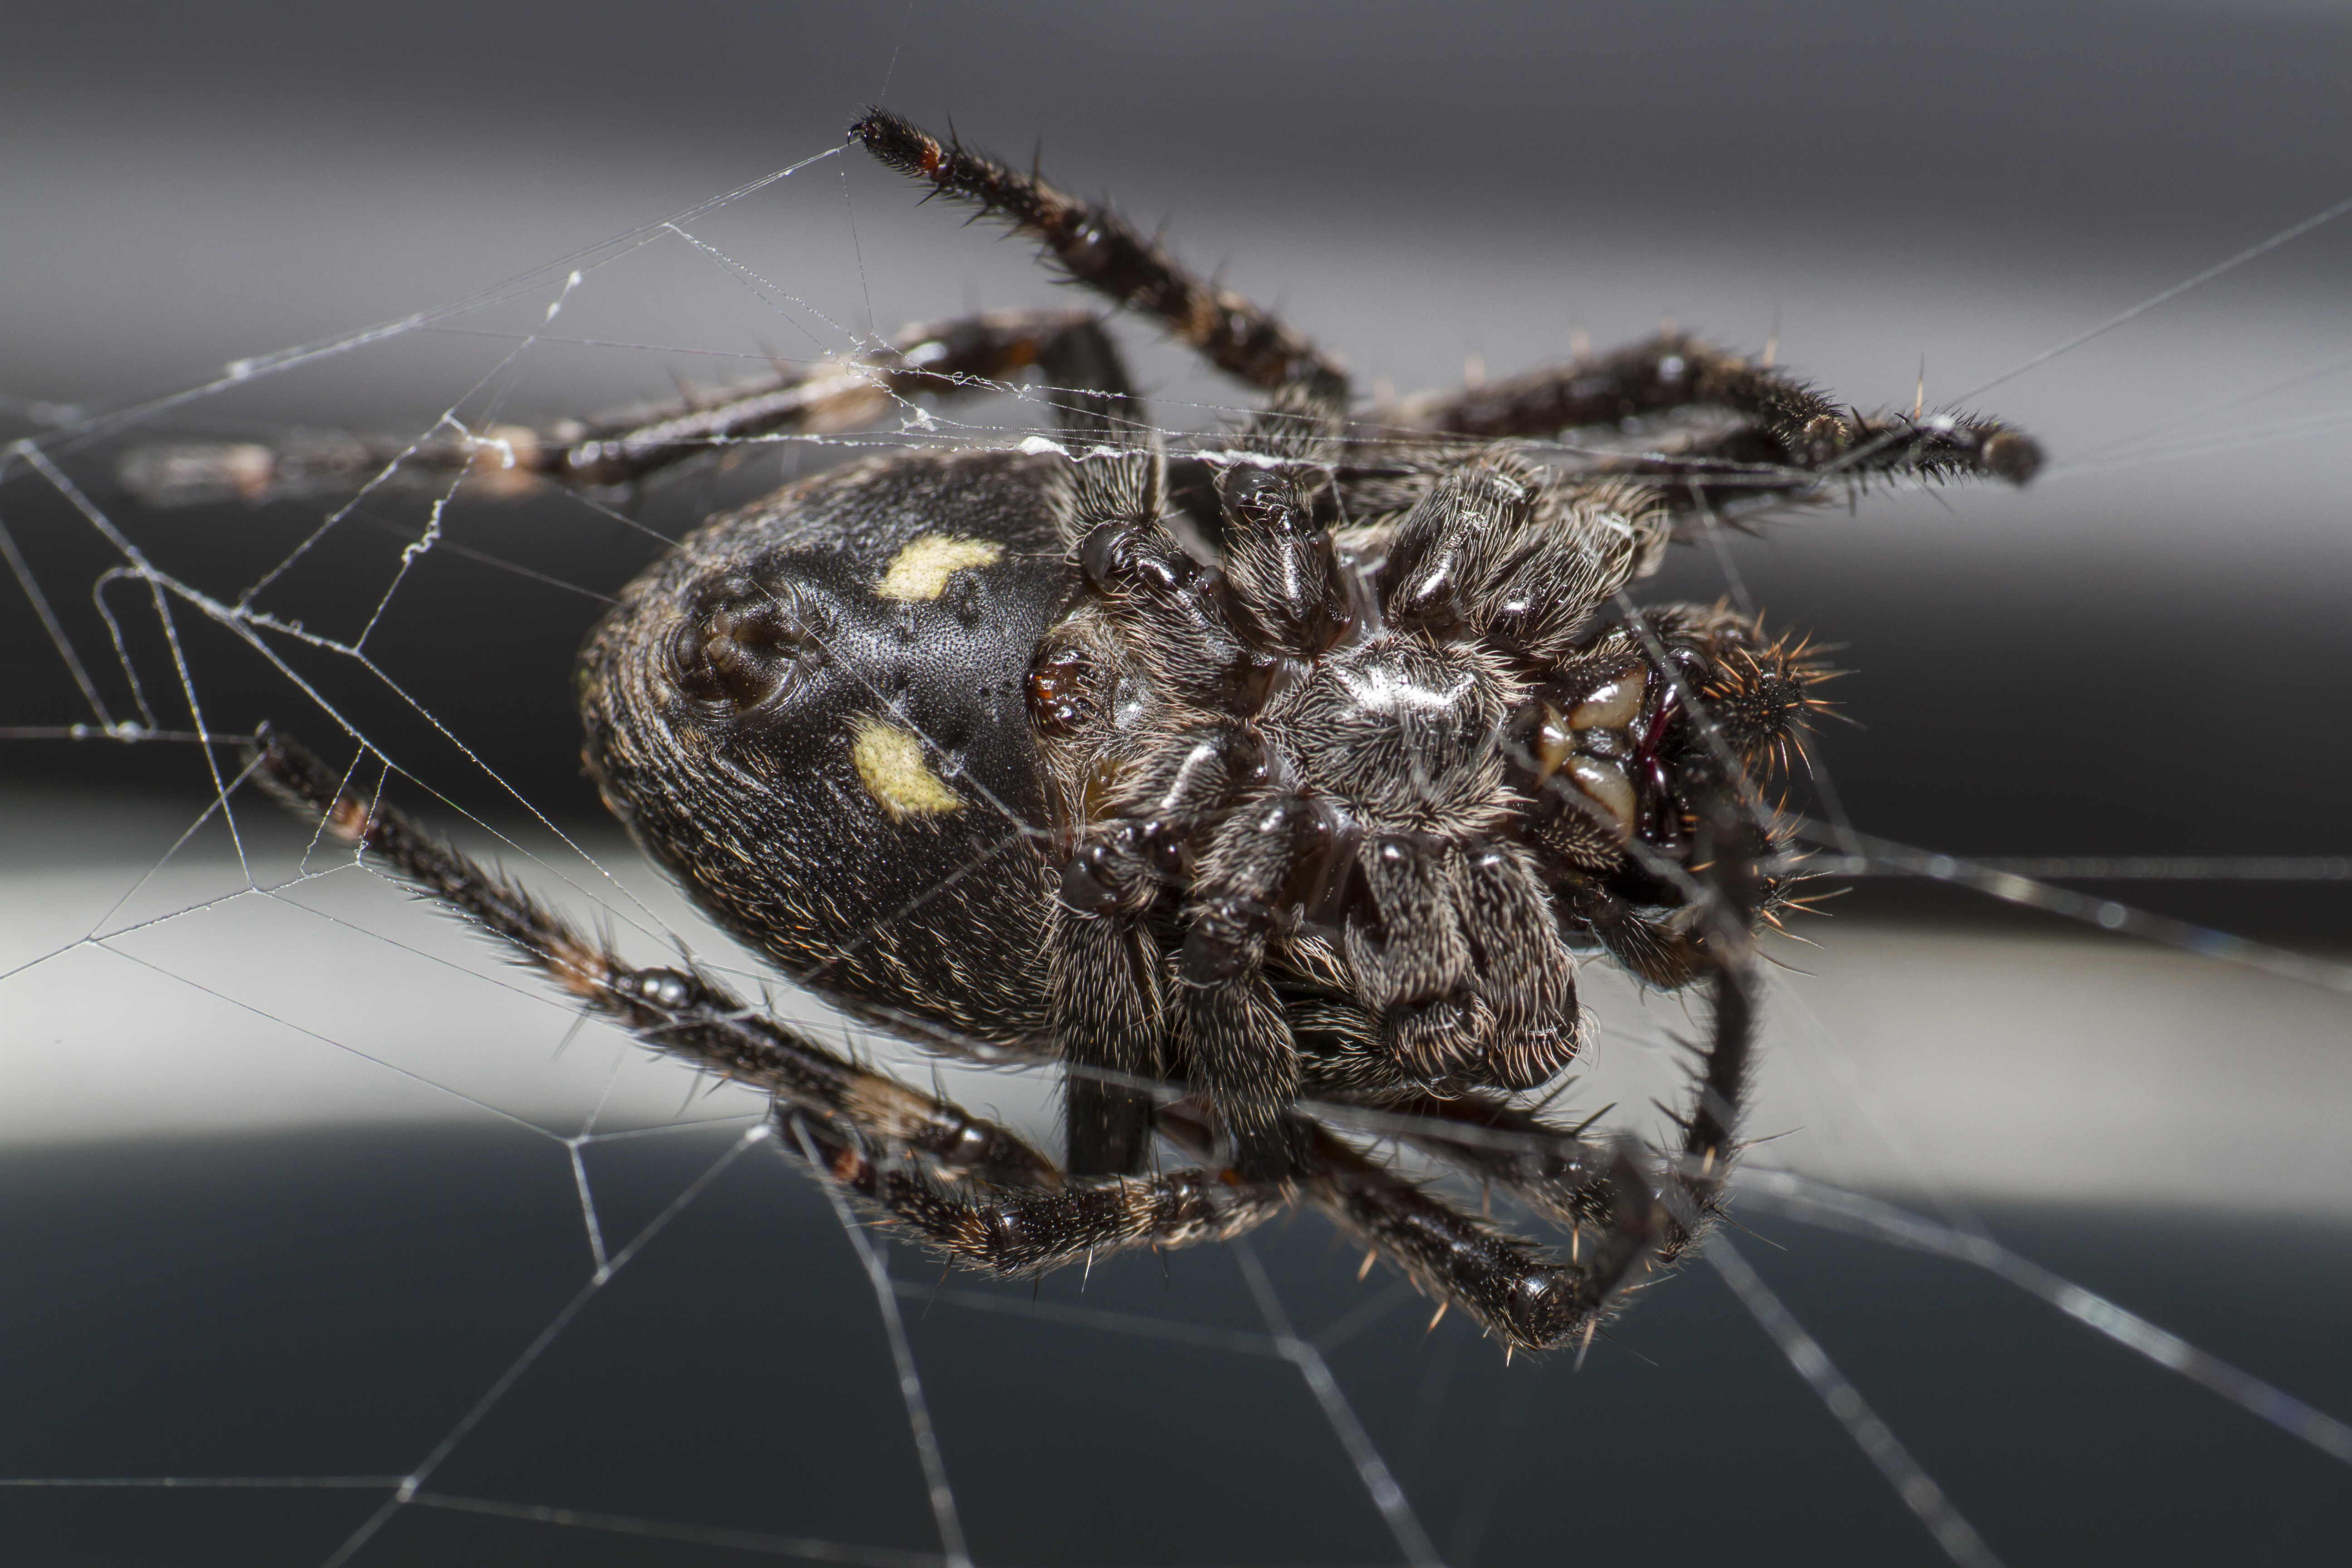
photography, insect, macro, garden, fauna, invertebrate, close up, spider, outdoors, uk, canon7d, arachnid, argiope, peterborough, extensiontubes, raynoxdcr250, hbbbt, macro photography, arthropod, european garden spider, wolf spider, araneus, orb weaver spider